Bleiburg repatriations

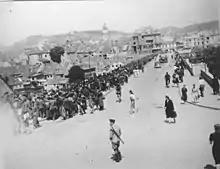
POWs in Maribor on a forced march

The notion of a massacre at the Bleiburg field was promoted by the remnants of the Ustaša in exile. Croatian-American historian Jozo Tomasevich notes that it would have been physically impossible to assemble all the Croatian refugees in Bleiburg itself, so German and Croatian troops who are said to have surrendered "in Bleiburg" must have done so in various localities, including Bleiburg, and certainly not all in Bleiburg itself. He considers it impossible to establish the exact number of troops and civilians who tried to flee to Austria and were forced to surrender to the Partisans, and stresses that the number of victims has been inflated by pro-Ustaša sources for propaganda purposes, while communist sources have been diminishing it for similar reasons. Croatian historian Martina Grahek Ravančić wrote that the complete extent of the casualties sustained by the NDH column at Bleiburg on the day of the surrender was not described in any available sources. She described a short Yugoslav Army attack on the column as a certainty, likewise that there were casualties, but the number is unknown.